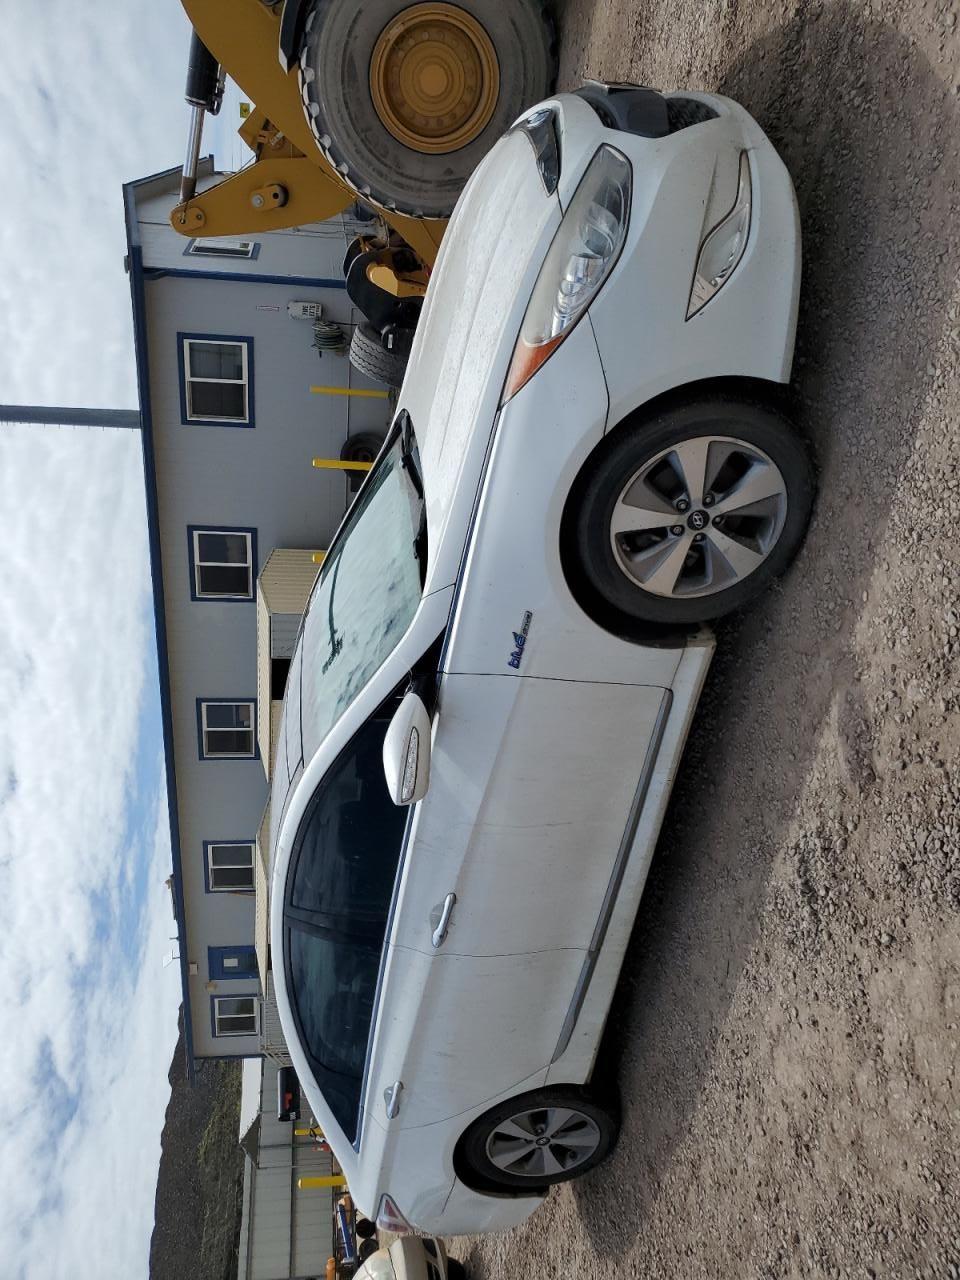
Aucun dommage détecté.
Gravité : aucun